2019 Petit Le Mans

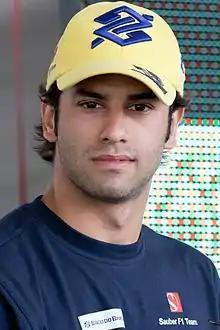
Felipe Nasr "(pictured in 2015)" helped put the No. 31 Cadillac on pole position in qualifying.

International Motor Sports Association's (IMSA) president Scott Atherton confirmed the race was part of the schedule for the 2019 IMSA SportsCar Championship (IMSA SCC) in August 2018. It was the sixth consecutive year the event was held as part of the WeatherTech SportsCar Championship. The 2019 Petit Le Mans was the last of twelve sports car races of 2019 by IMSA, and it was the last of four rounds held as part of the Michelin Endurance Cup. The race took place at the 12-turn, Road Atlanta in Braselton, Georgia on October 12, 2019.